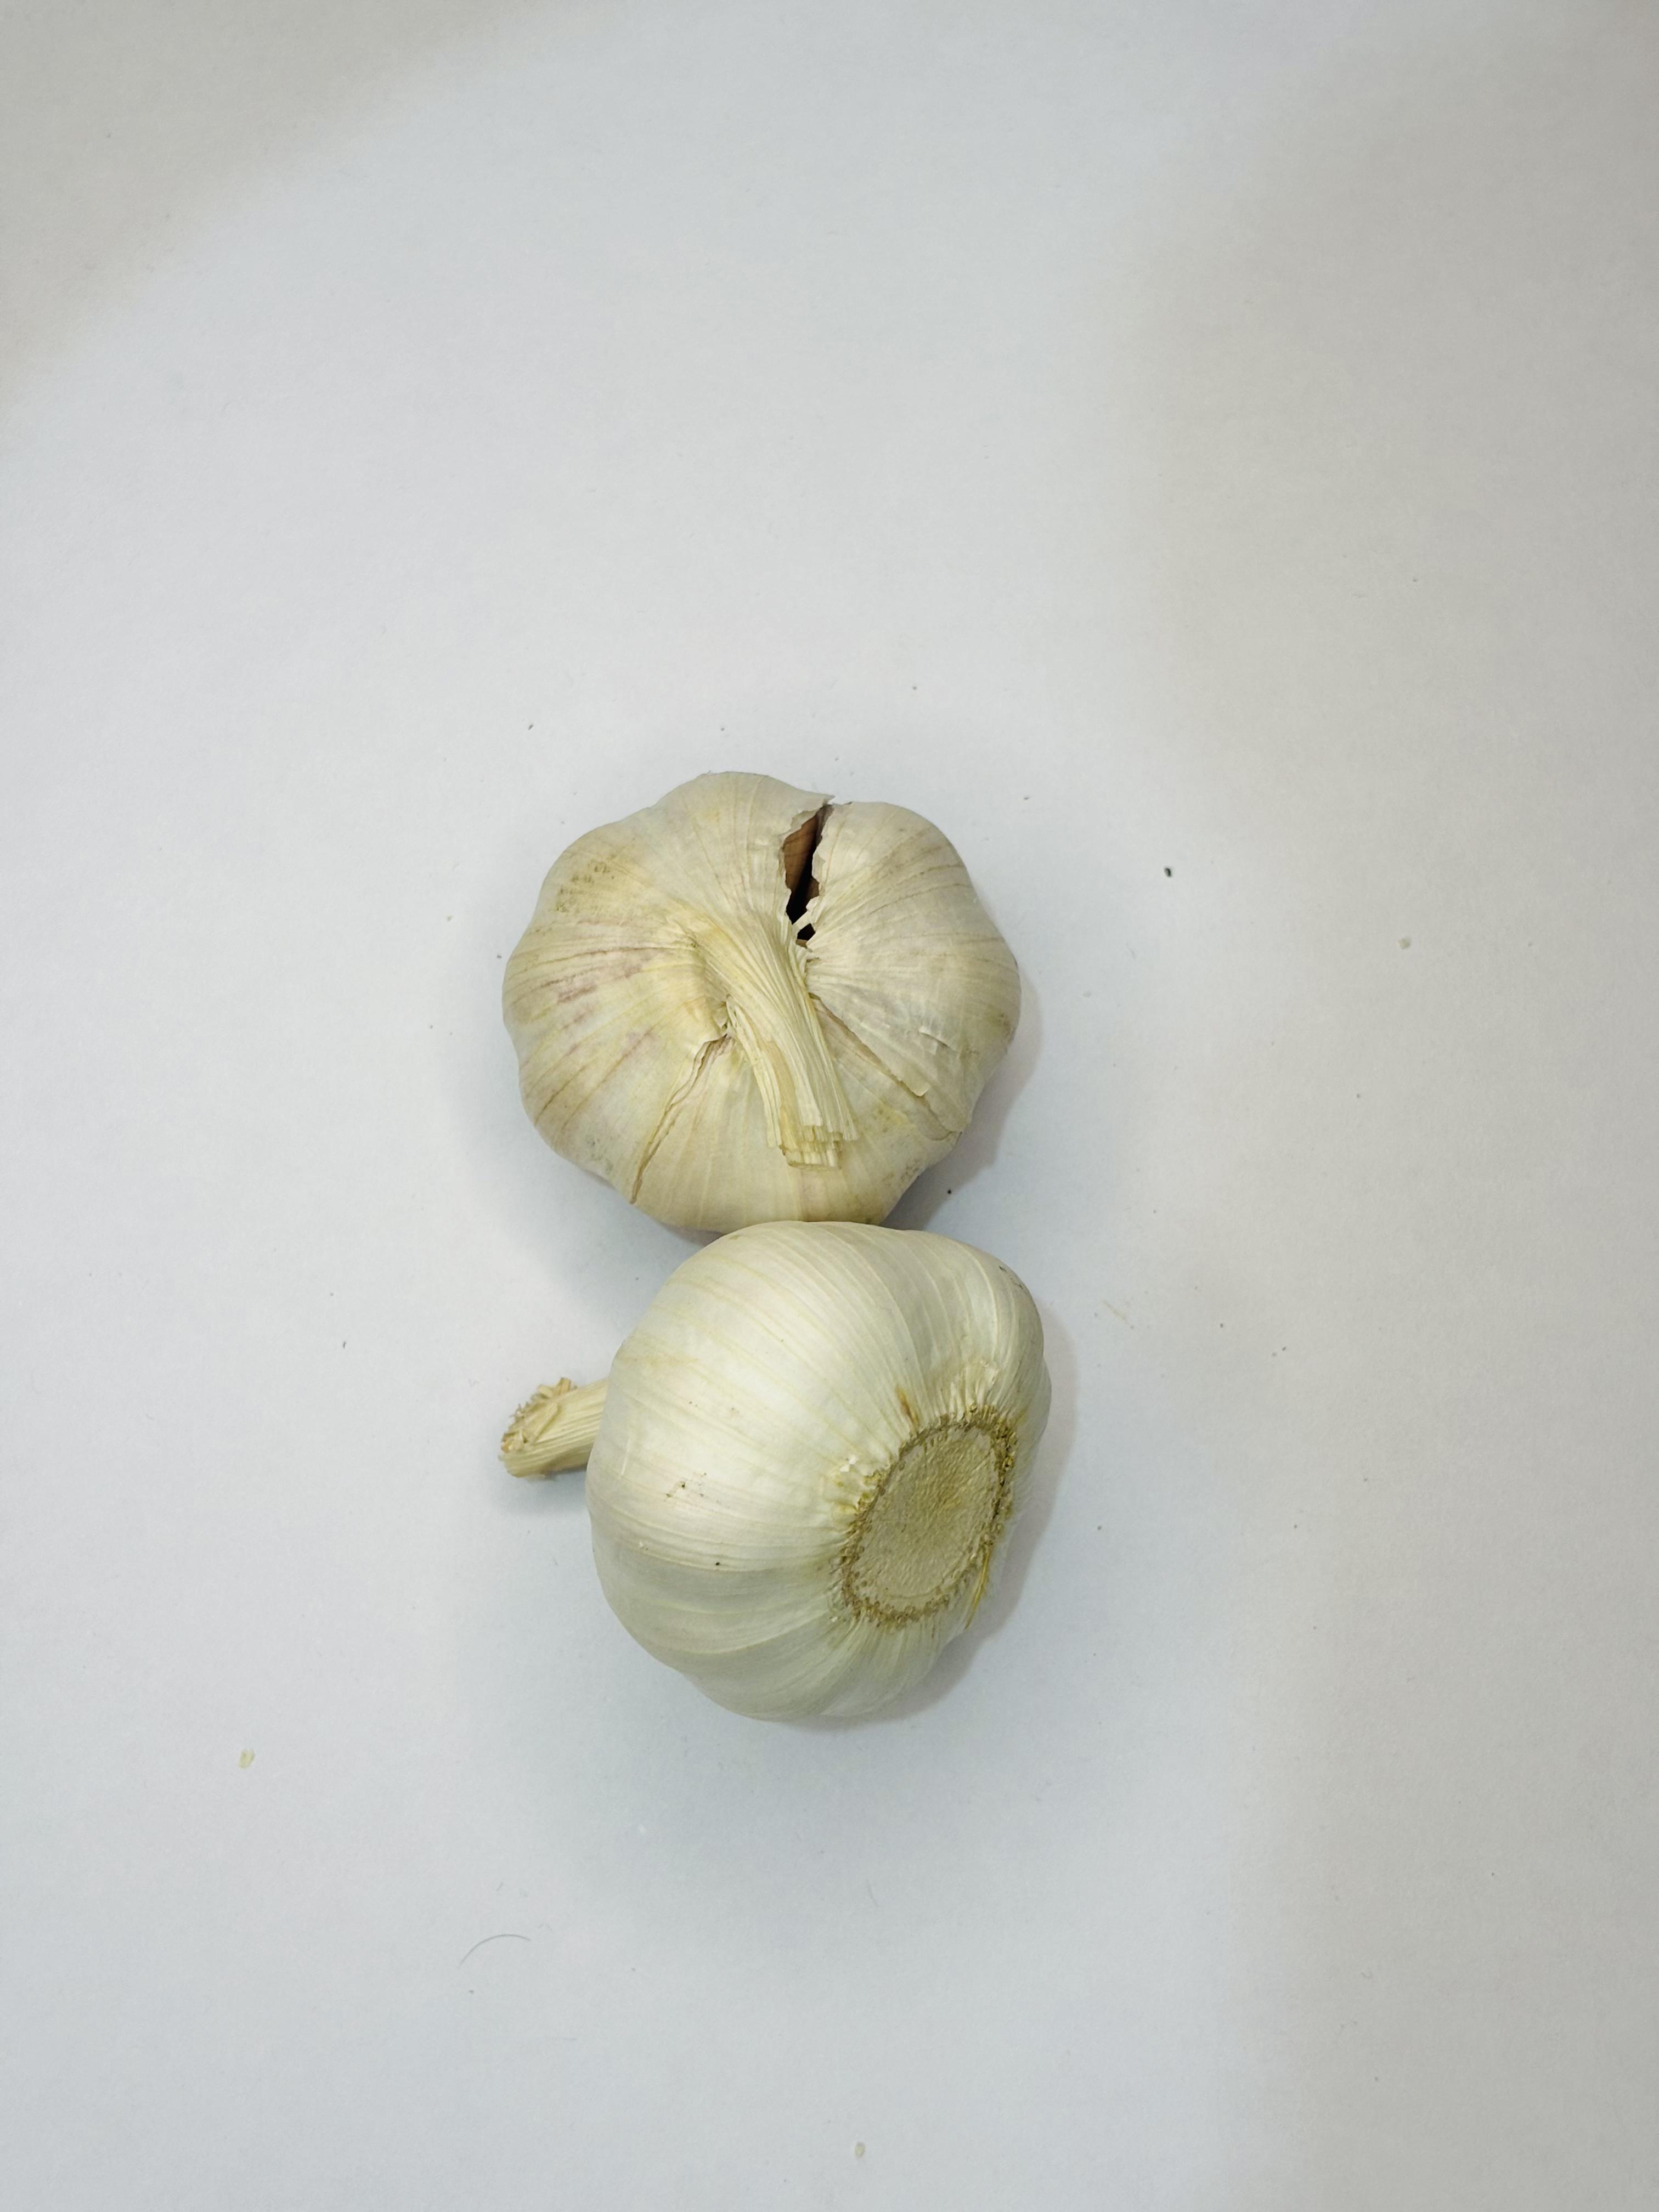
Label: Garlic